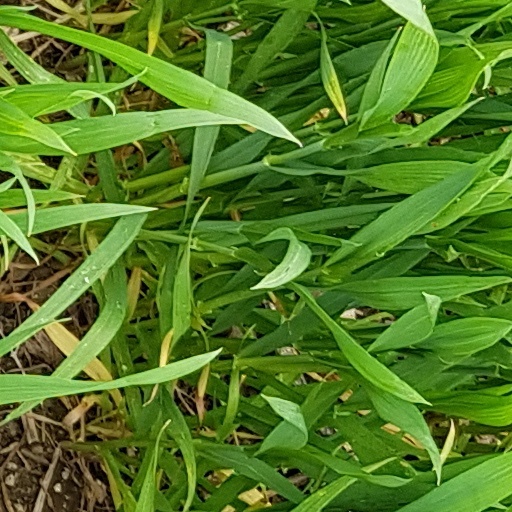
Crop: wheat